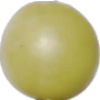
Label: Grape White 2